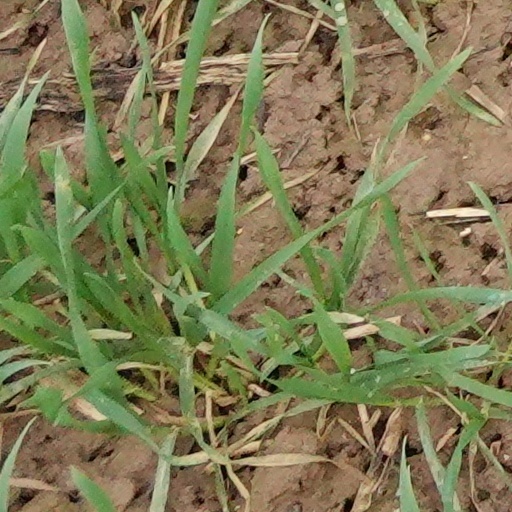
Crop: wheat